CT scan

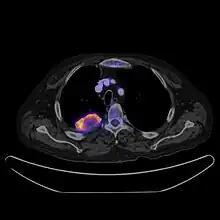
PET-CT scan of chest

Positron emission tomography–computed tomography is a hybrid CT modality which combines, in a single gantry, a positron emission tomography (PET) scanner and an X-ray computed tomography (CT) scanner, to acquire sequential images from both devices in the same session, which are combined into a single superposed (co-registered) image. Thus, functional imaging obtained by PET, which depicts the spatial distribution of metabolic or biochemical activity in the body can be more precisely aligned or correlated with anatomic imaging obtained by CT scanning.